Kansas City Cowboys (AA) all-time roster

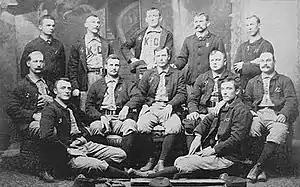
Team photograph of the 1888 Kansas City Cowboys

The Kansas City Cowboys were a professional baseball team based in Kansas City, Missouri that played in the American Association for two seasons from 1888 to 1889. The franchise initially used Association Park as their home field in 1888, then moved to Exposition Park for the 1889 season.